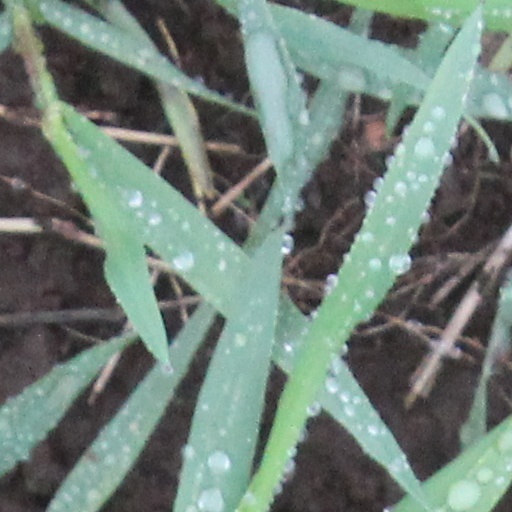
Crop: wheat